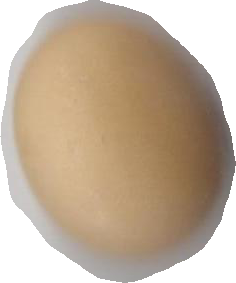
Variety: Anjasmoro